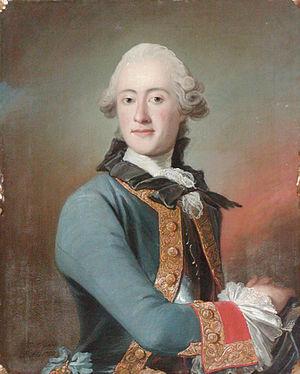
Le conflit entre le Danemark-Norvège et la régence d'Alger, aussi connu sous le nom de guerre dano-algérienne ou expédition algérienne, désigne le conflit maritime soutenu par l'union formée entre le royaume de Danemark et celui de Norvège contre la Régence d'Alger ; il a duré de 1770 à 1772. Cet épisode est souvent occulté dans l'historiographie danoise.